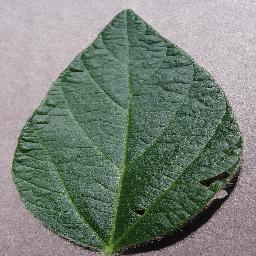
Label: Soybean___healthy